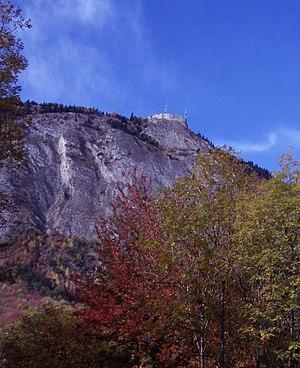
Le col du Télégraphe à 1 566 mètres d'altitude se situe dans le massif des Cerces. Le fort du Télégraphe à proximité du col profitait pleinement de sa position stratégique au-dessus de la vallée de la Maurienne.